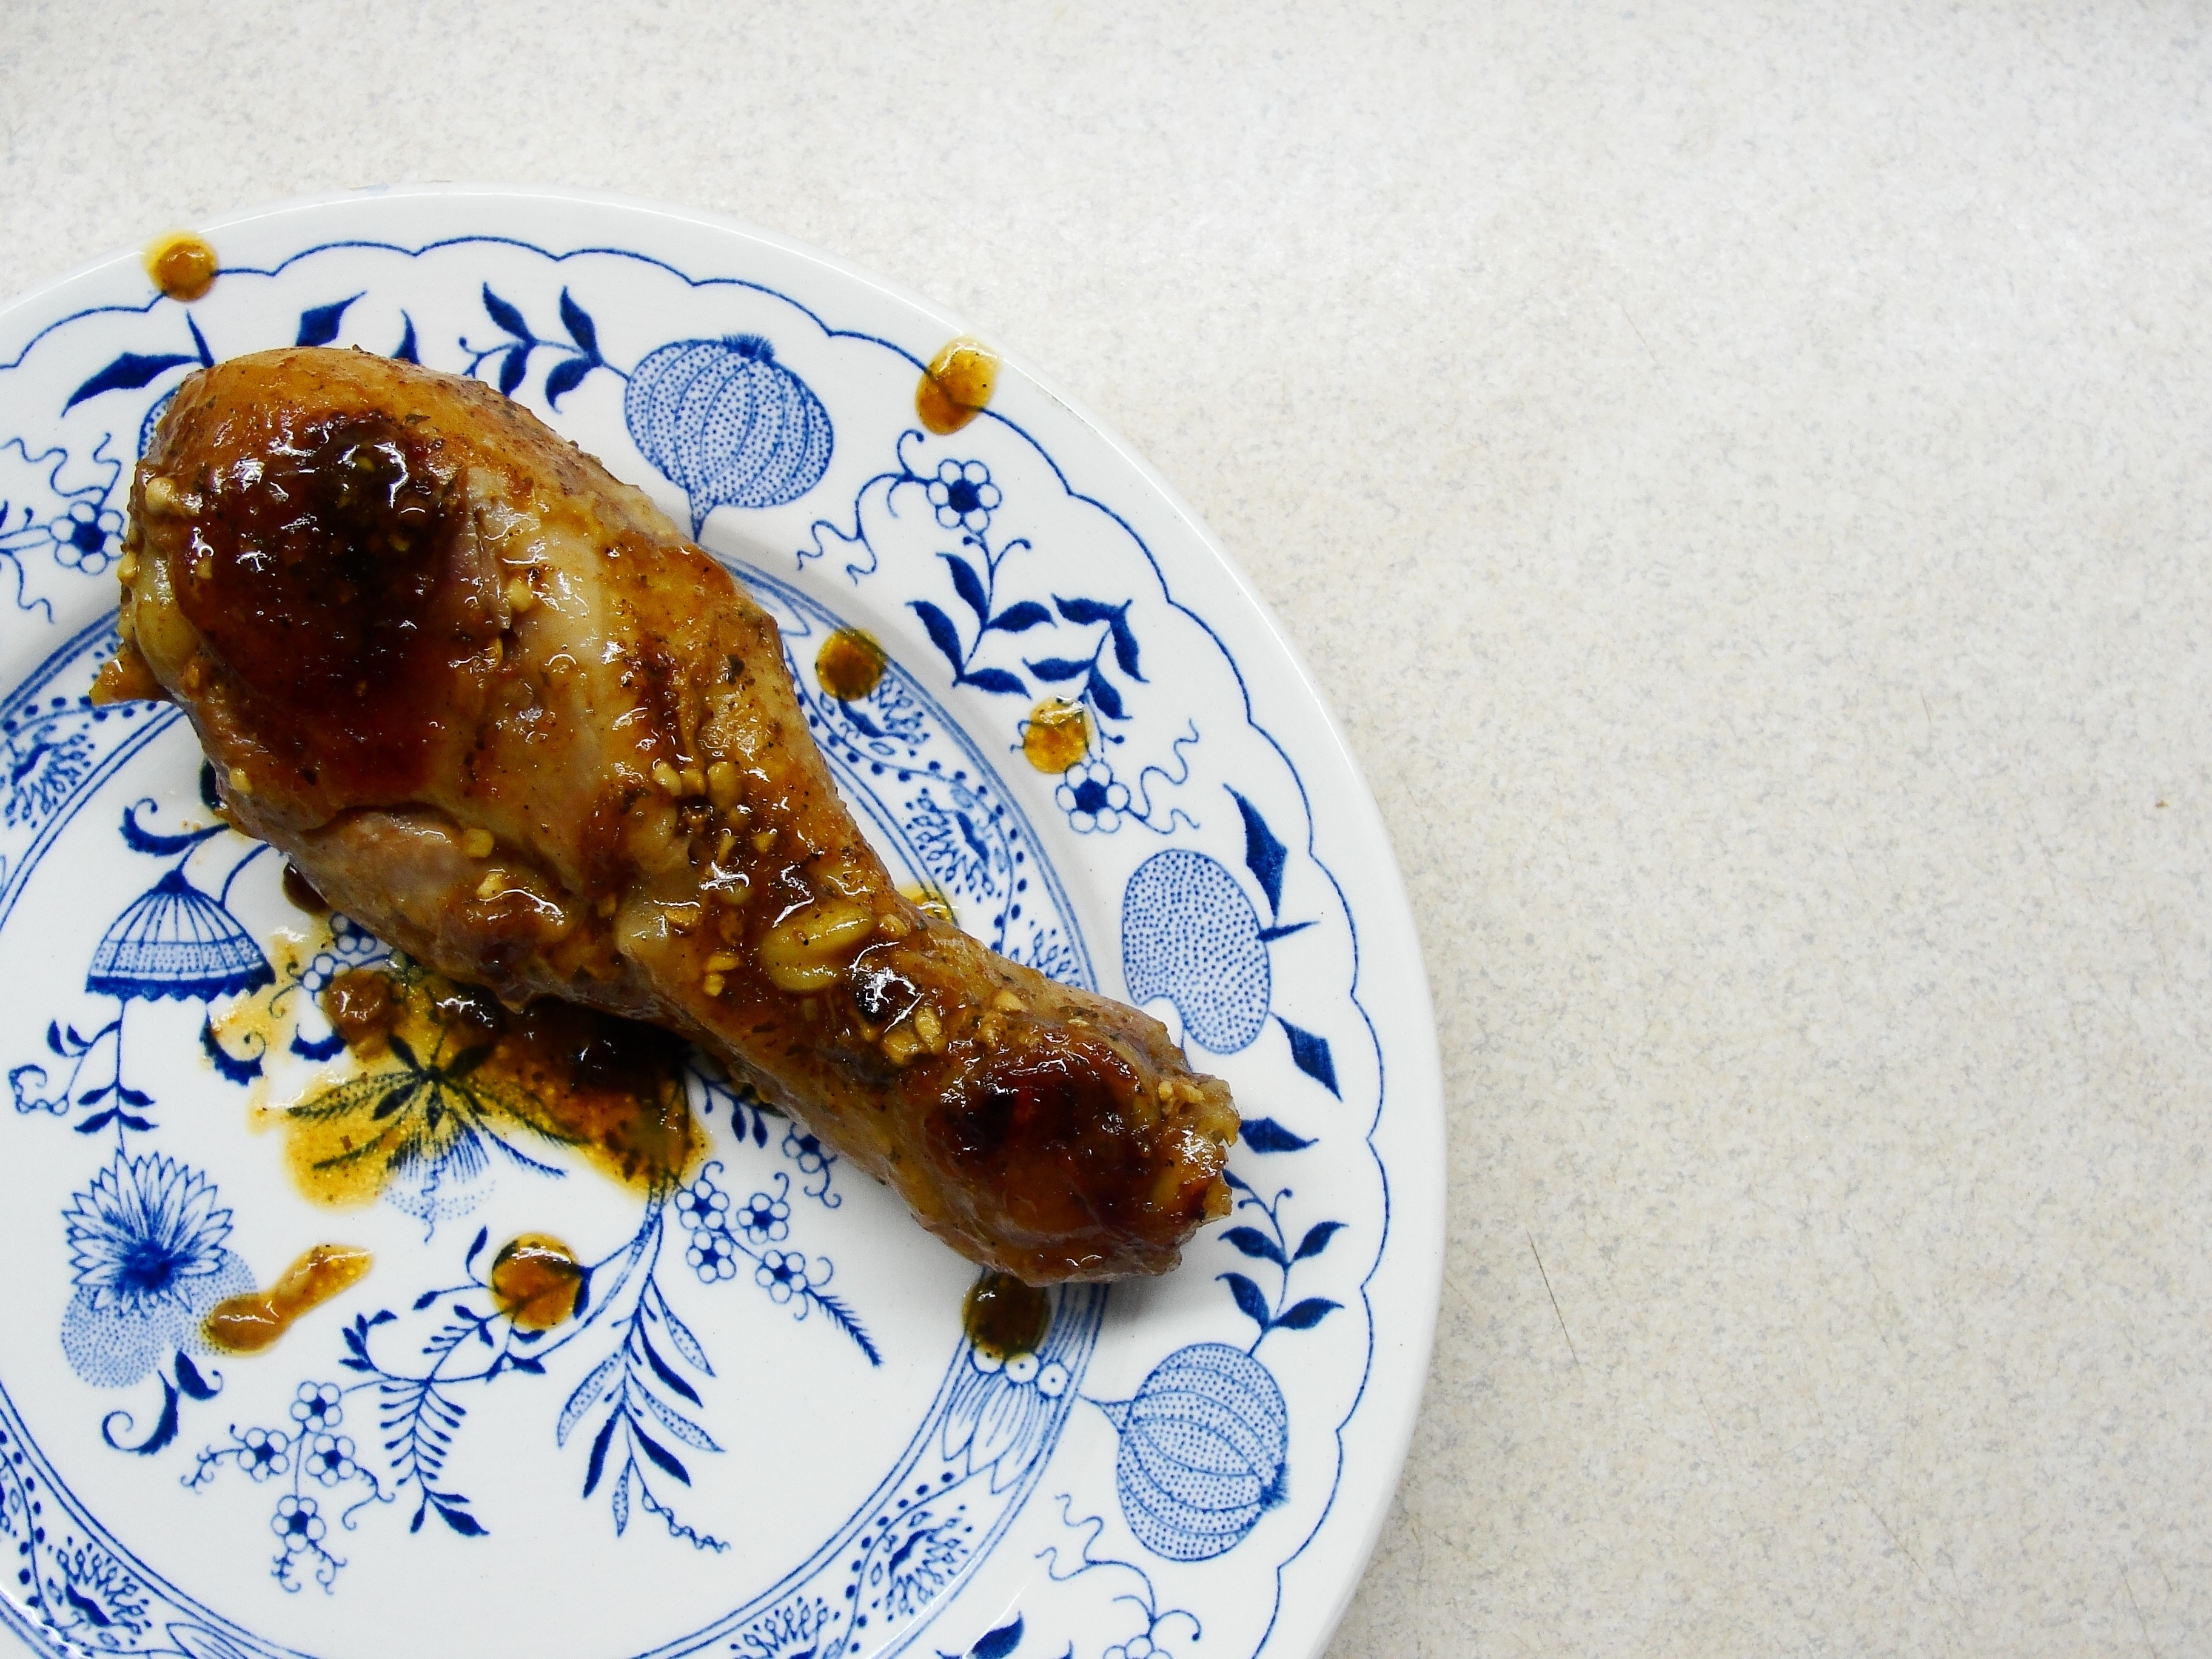
dish, food, produce, cuisine